Siege of Algeciras (1342–1344)

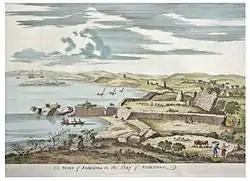
Ruins of Algeciras in an eighteenth-century engraving

On 12 December 1343 the raids against the walls of the city were especially strong. The city was using "thunder" to bombard the Christian camp from cannons, while in return the Christians launched many arrows against the defenders. Shortly after dawn the Christian siege weapons made a break in the defenses, and through it an attack was launched on the city, but the besiegers were not able to penetrate. At this point the defenders of Algeciras in panic made smoke signals from the tower of the main mosque of the city indicating that the situation was untenable. At the camp of Granada they saw the signals, heard the noise, and understood that the city was being attacked.